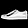
Label: Sneaker